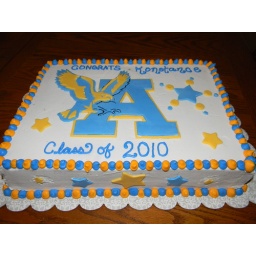
1/4 Sheet cake Iced in Buttercream with Fondant details, the cake is yellow cake with Chocolate cream filling.